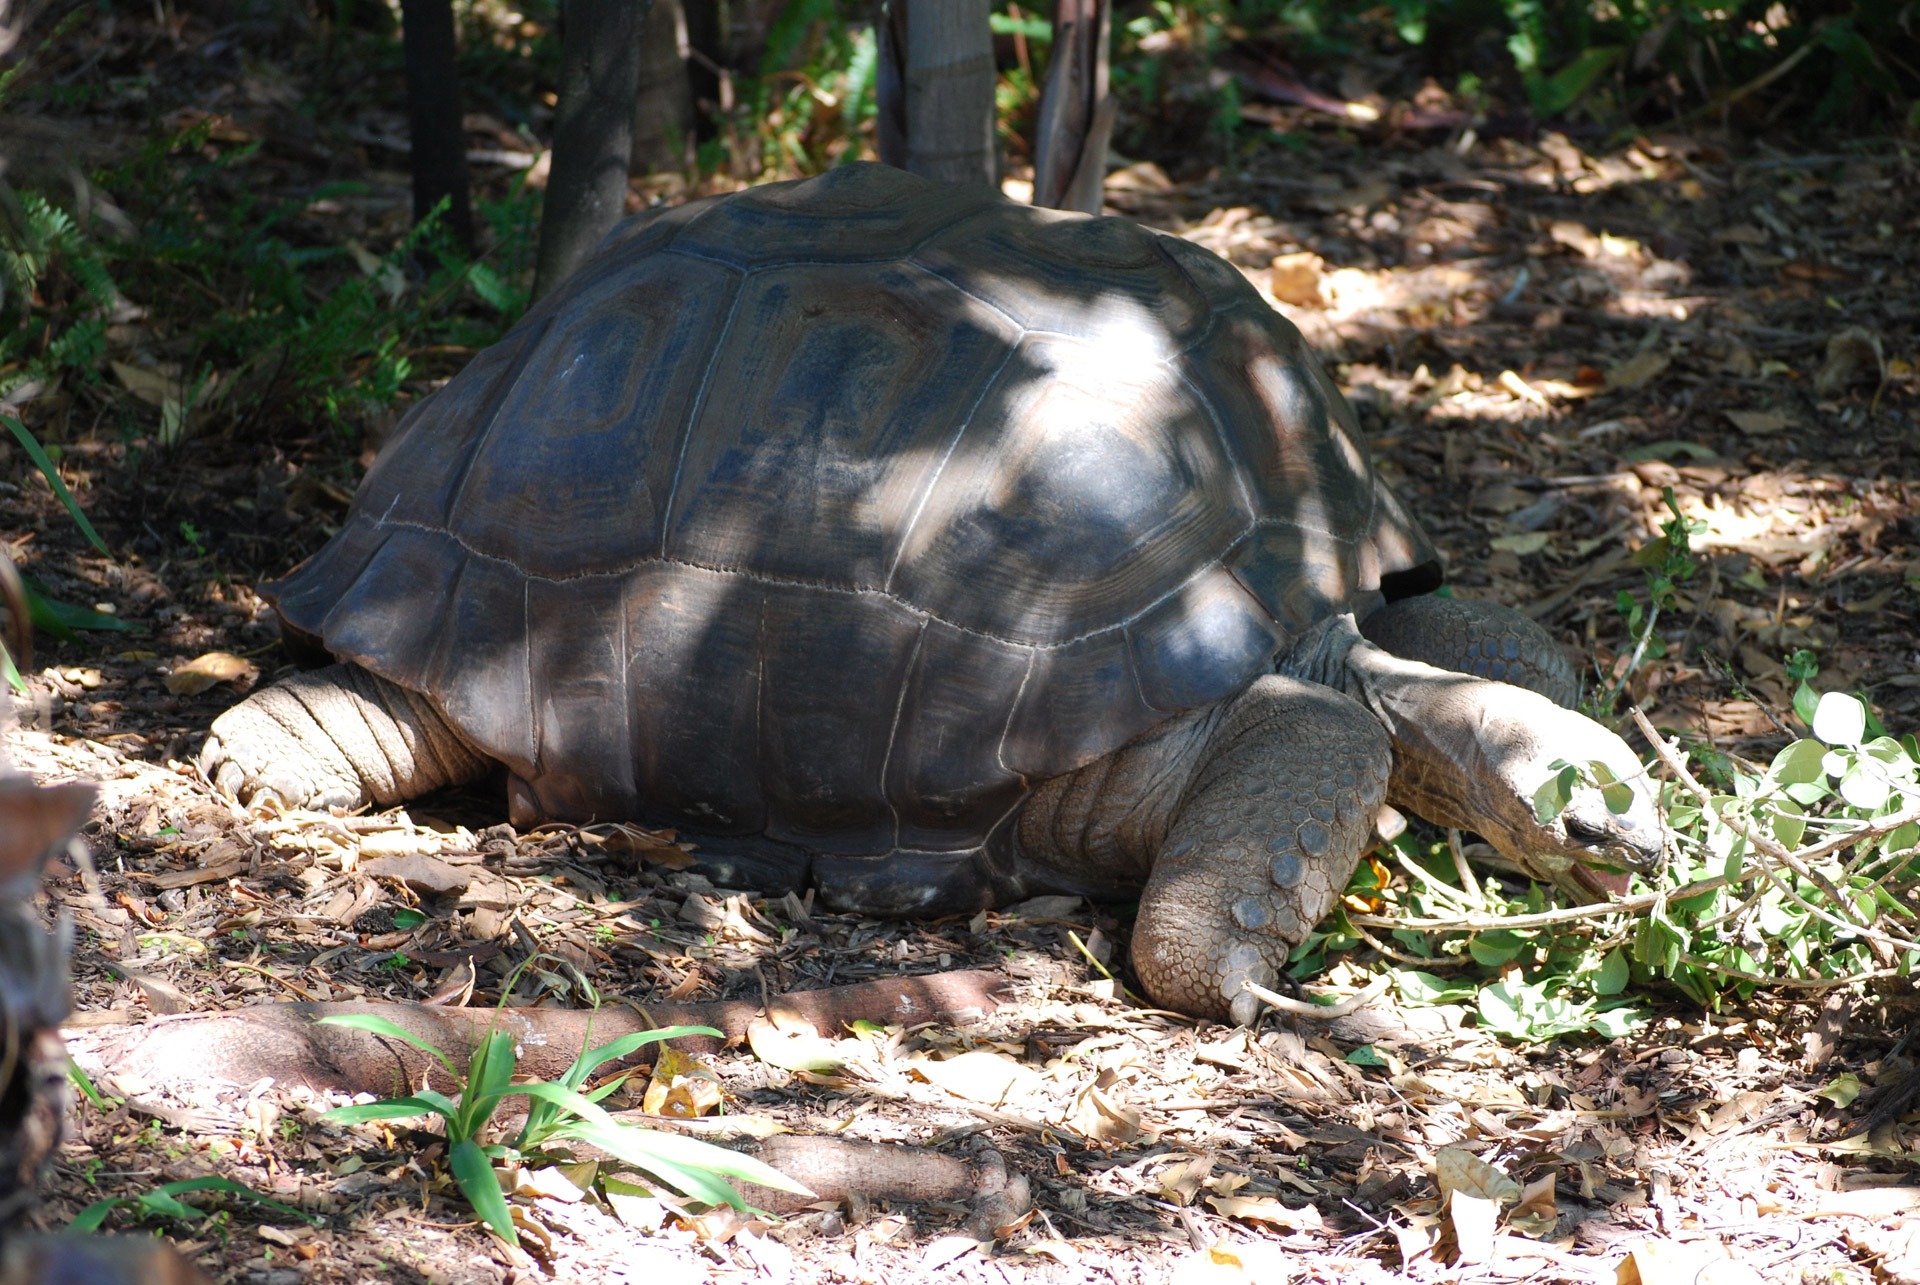
nature, animal, wildlife, zoo, turtle, reptile, fauna, australia, animals, tortoise, vertebrate, melbourne, box turtle, emydidae